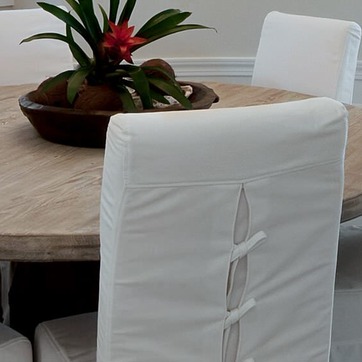
Material: fabric